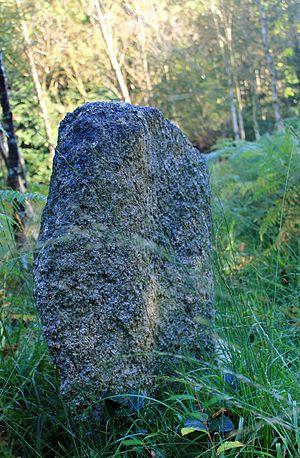
Alignement de Kornevec This building is indexed in the Base Mérimée, a database of architectural heritage maintained by the French Ministry of Culture,
L'alignement de Kornevec est un alignement de menhirs de Camors, dans le Morbihan en France.